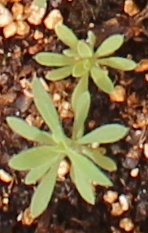
Label: Kochia